Kings Row

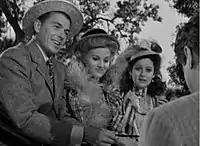
Drake McHugh (Ronald Reagan) with two lady friends in "Kings Row"

Parris is both friends with and is drawn to Cassandra whom the other children avoid because her family is "strange". They play together regularly. The boys are best friends and Randy plays with them sometimes. When Dr. Tower takes Cassie out of school and she is confined at home, Parris does not see her for many years.